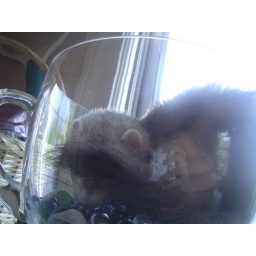
Our ferret, Slinky, decided the empty fish bowl was interesting. He's a pain in the you-know-what.